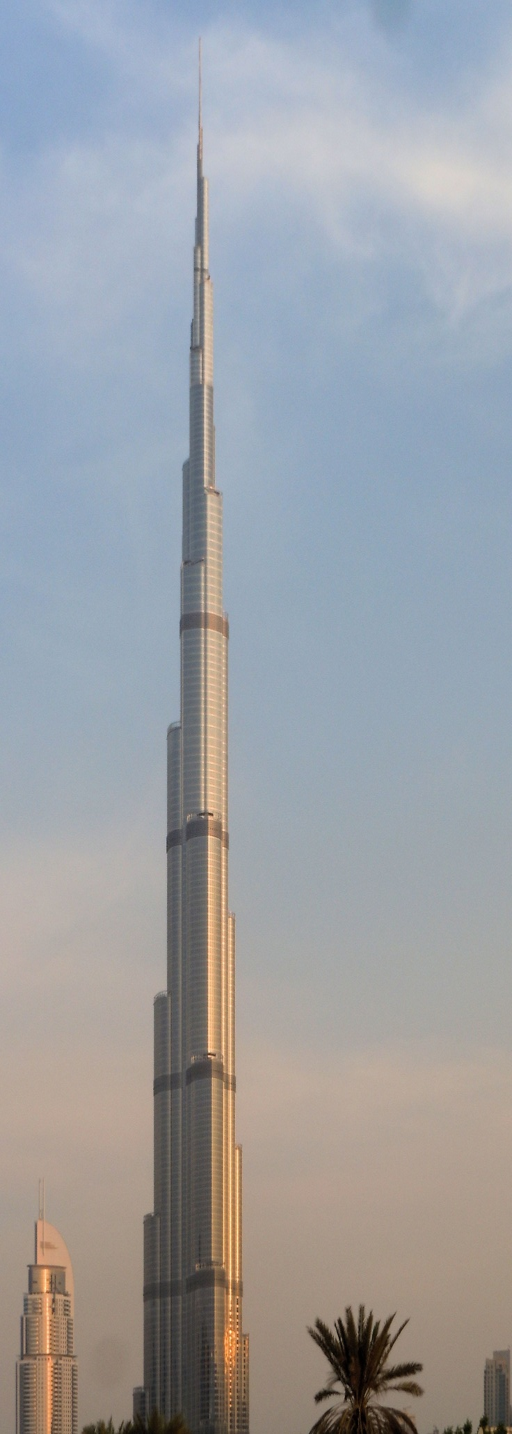
tallest building - as the sun goes down - photo by person